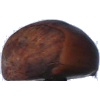
Label: Chestnut 1